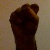
The image shows a hand gesture representing the letter 'S' in Indian Sign Language.